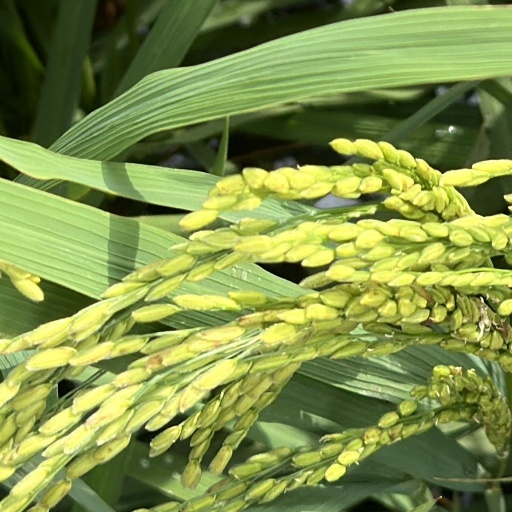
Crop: rice